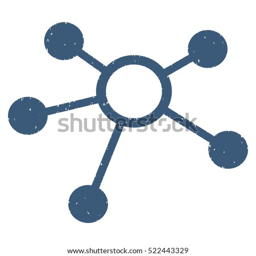
connections grainy textured icon for overlay watermark stamps .